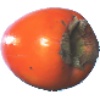
Label: Kaki 1